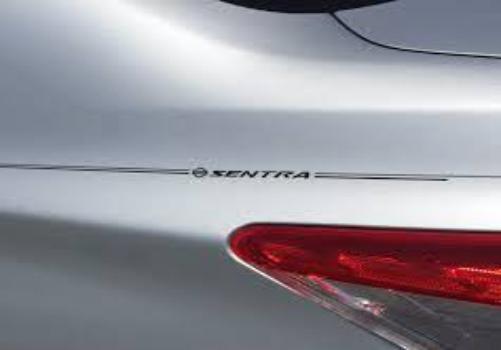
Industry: Transportation